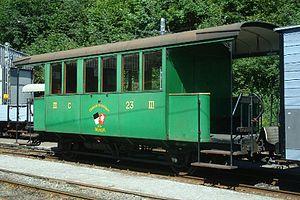
Le chemin de fer-musée Blonay-Chamby est un musée vivant du chemin de fer, créé, développé et animé par une équipe de bénévoles. Il rassemble une collection de matériel roulant ferroviaire à voie métrique sur le site de Chaulin-Chamby, et fait circuler des trains touristiques et historiques, notamment de mai à octobre sur les 3 kilomètres de la ligne de montagne de la gare de Blonay à Chamby. Il est situé sur les hauts de la Riviera vaudoise, proche du lac Léman en Suisse romande, à proximité des villes de Vevey et Montreux.
La ligne de Palézieux à Montbovon via Bulle est une ligne de chemin de fer à écartement métrique et à voie unique électrifiée du réseau des Transports publics fribourgeois. Elle relie Palézieux-Gare à Montbovon via Châtel-Saint-Denis et Bulle, importante localité du canton de Fribourg.